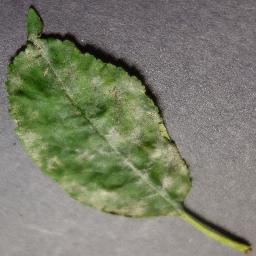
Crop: cherry
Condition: (including_sour)_powdery_mildew